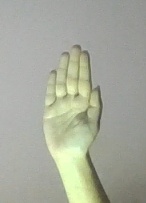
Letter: seen